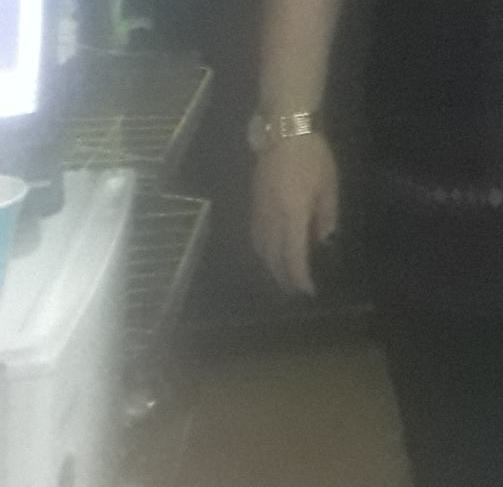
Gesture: no_gesture